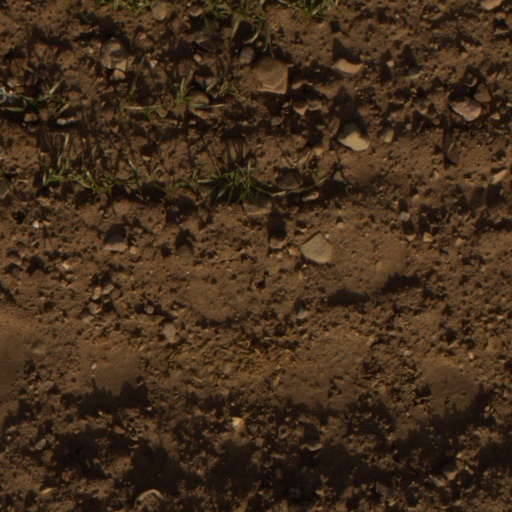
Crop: wheat